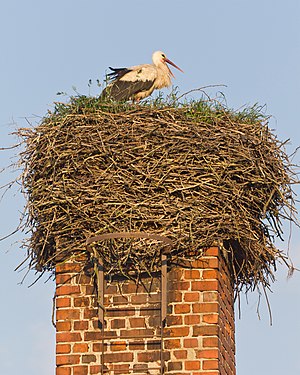
Hvid stork / Økologi
Storkerede på skorsten.
Hvid stork eller almindelig stork er en fugl i familien af storke, der er udbredt i dele af Europa, Nordafrika og Vestasien. I Danmark var storken tidligere en almindelig ynglefugl, men er nu meget sjælden. I 2011 meldtes om et enkelt sikkert ynglepar, og april 2016 meldtes om to ynglepar.